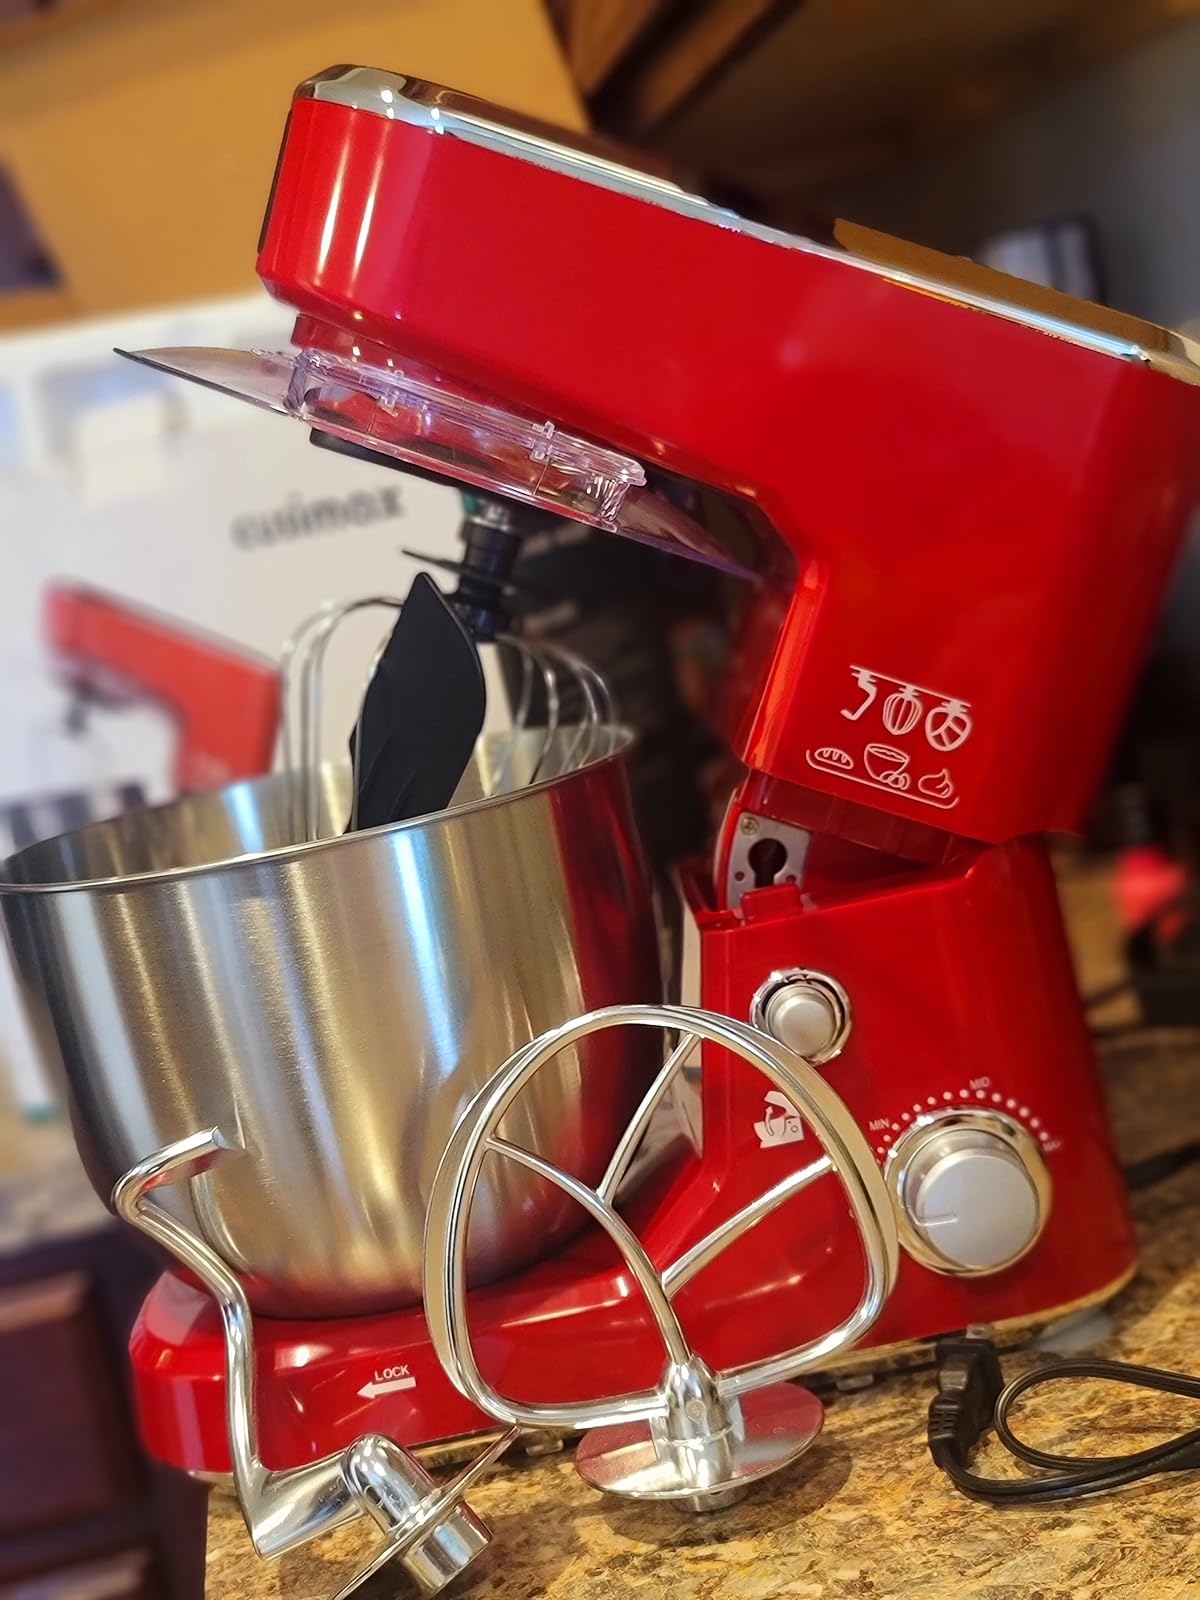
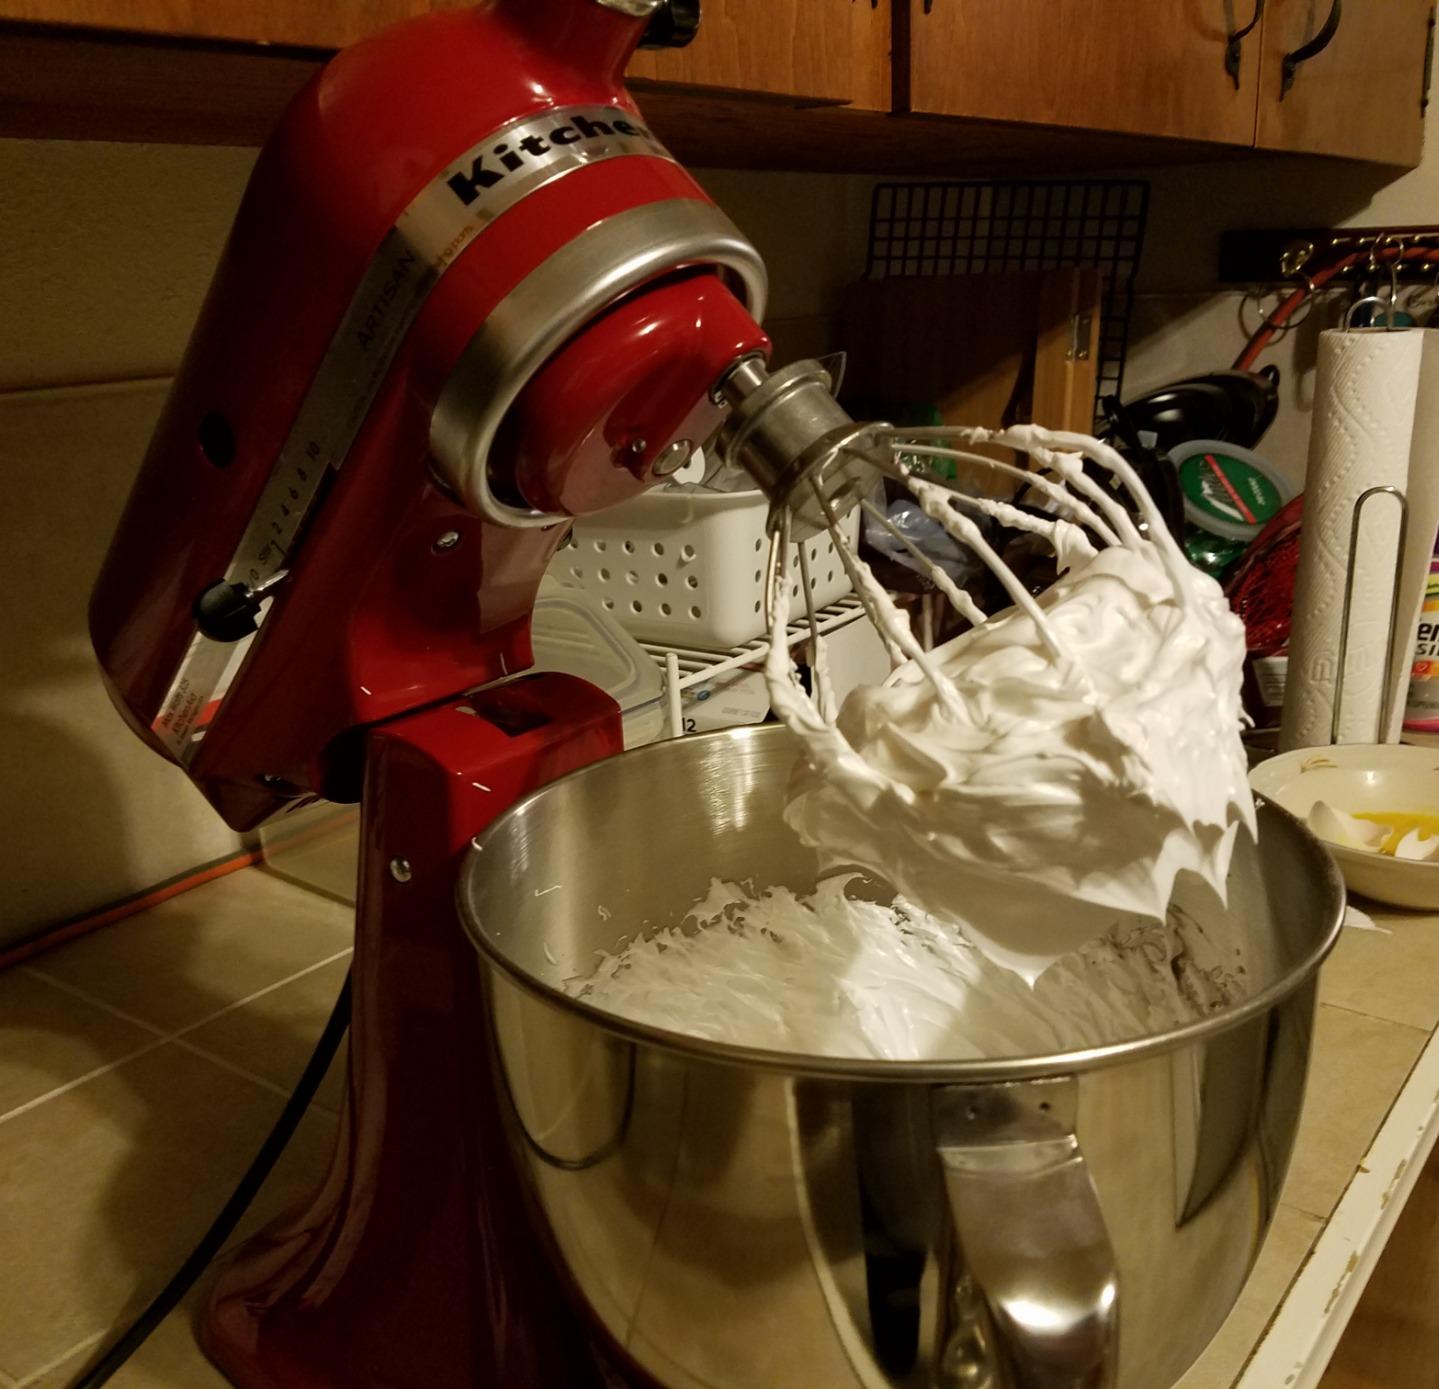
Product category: items_mixer
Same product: no